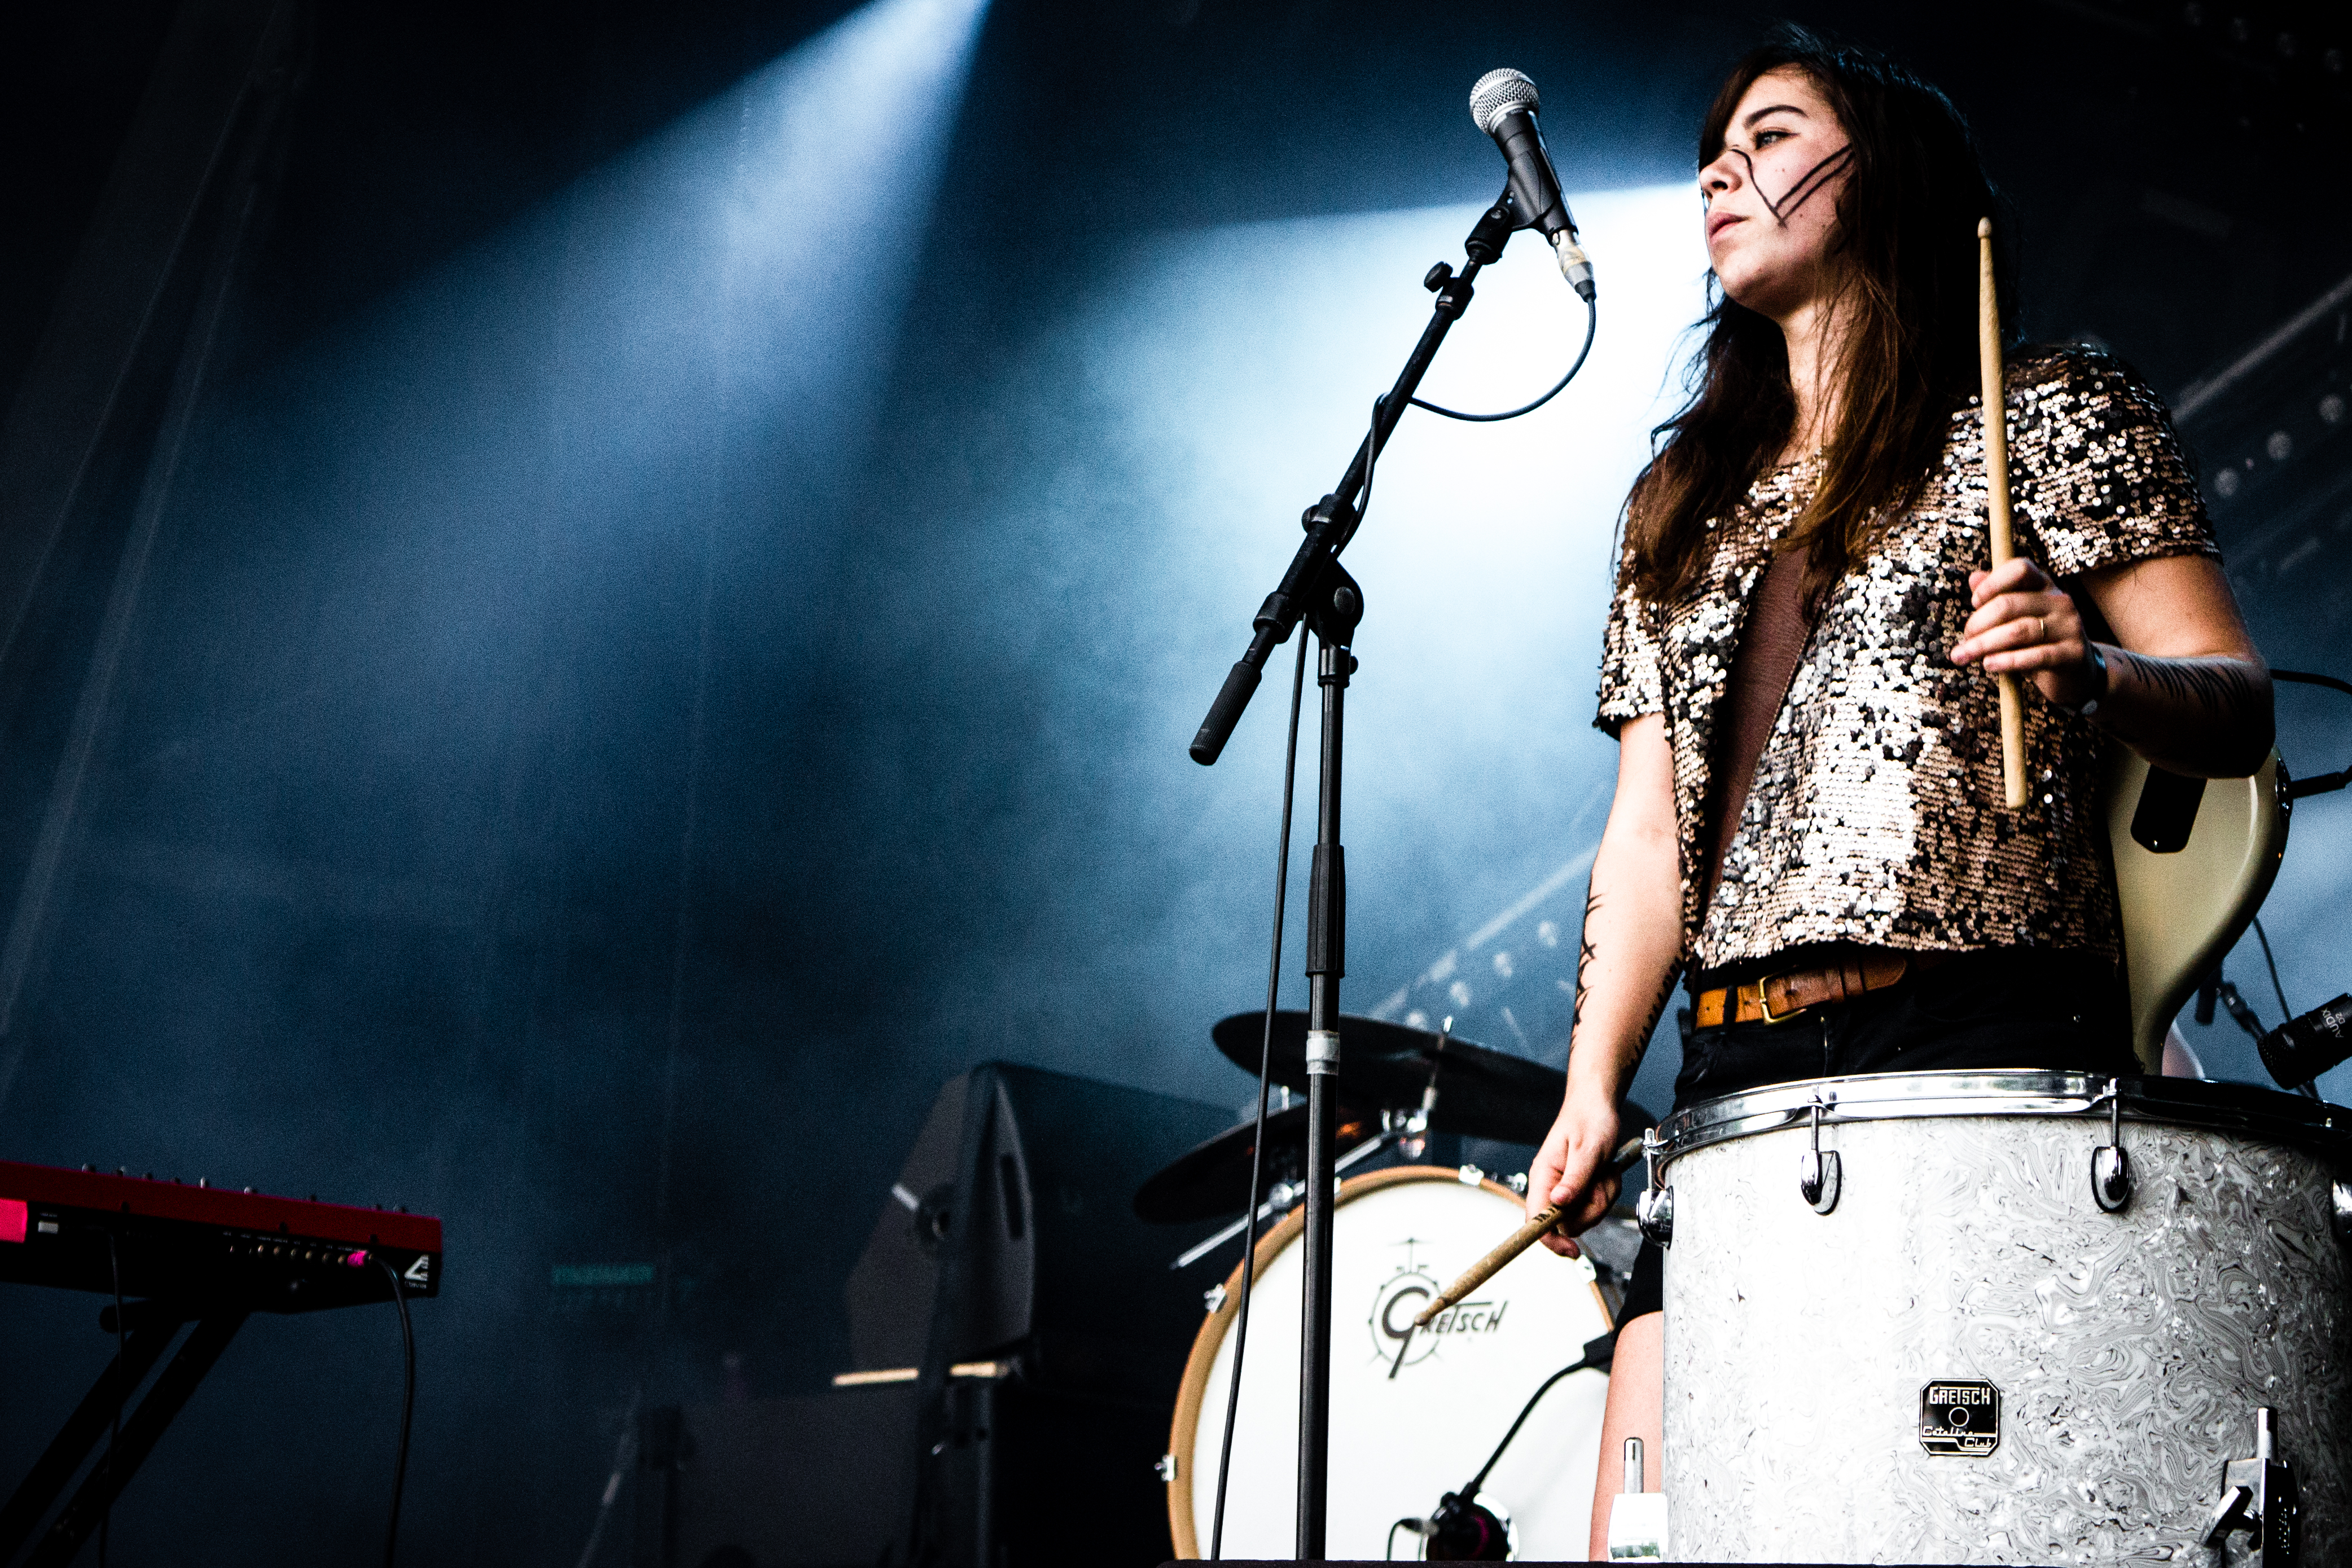
music, concert, band, live, canon, musician, performance art, festival, eosm, gig, stage, 2013, belfort, eurockeennes, eurocks, hyphen, performance, bassist, singing, guitarist, drums, drummer, entertainment, performing arts, singer songwriter, rock concert, musical ensemble